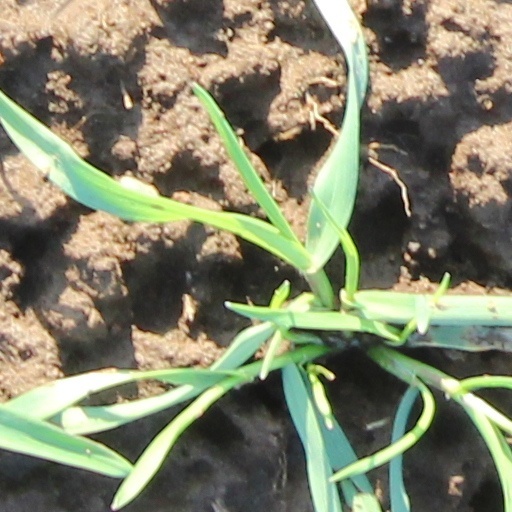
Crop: wheat